Excited (film)

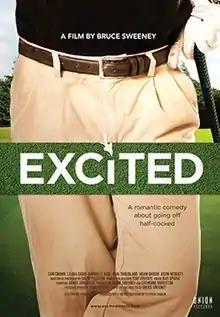
Poster

Excited is a 2009 Canadian romantic comedy-drama film written and directed by Vancouver-based director Bruce Sweeney and produced by Catherine Middleton and Bruce Sweeney. It has screened at the Toronto International Film Festival, the Vancouver International Film Festival, the Palm Springs International Film Festival and the Seattle International Film Festival. It was given a theatrical release with Union Pictures.